Sterilization (microbiology)

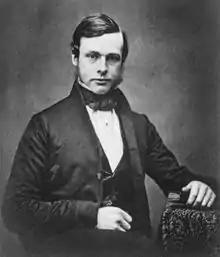
Joseph Lister, a pioneer of antiseptic surgery.

In general, surgical instruments and medications that enter an already aseptic part of the body (such as the bloodstream, or penetrating the skin) must be sterile. Examples of such instruments include scalpels, hypodermic needles, and artificial pacemakers. This is also essential in the manufacture of parenteral pharmaceuticals.